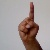
The image shows a hand gesture representing the letter 'D' in Indian Sign Language.